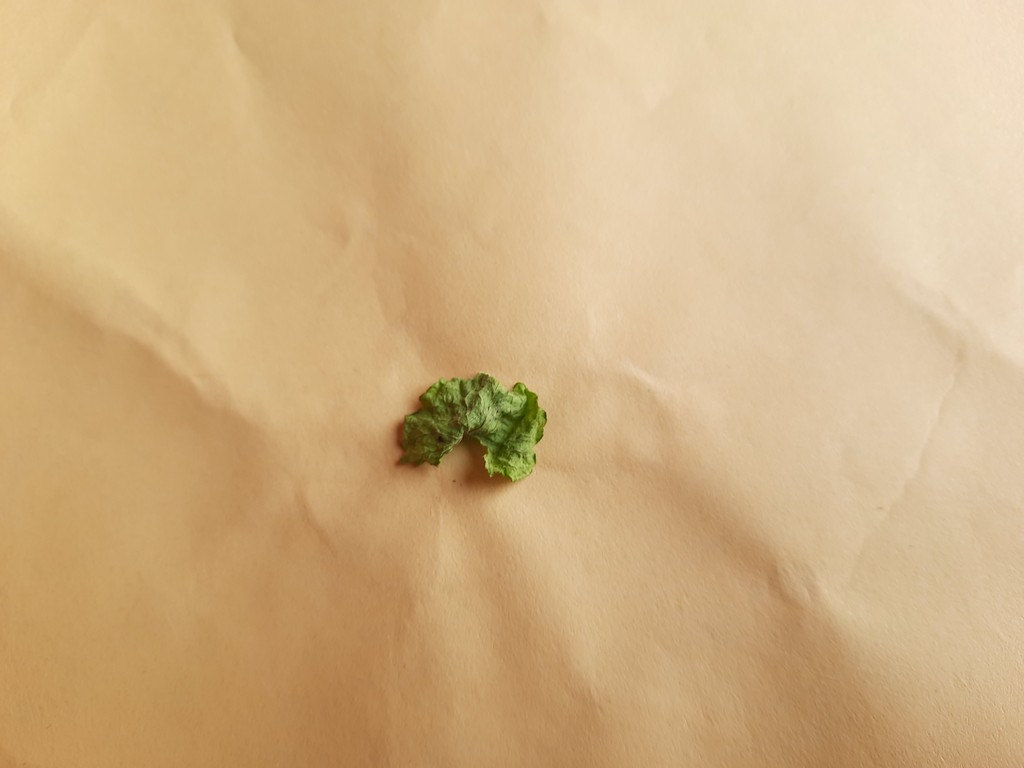
Label: Dried